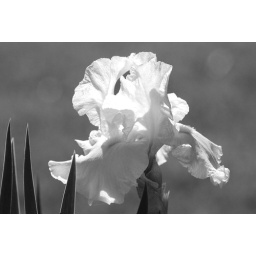
Taken with a Nikon D80 in auto mode. Zoomed and cropped and converted to black and white. Simplicity.